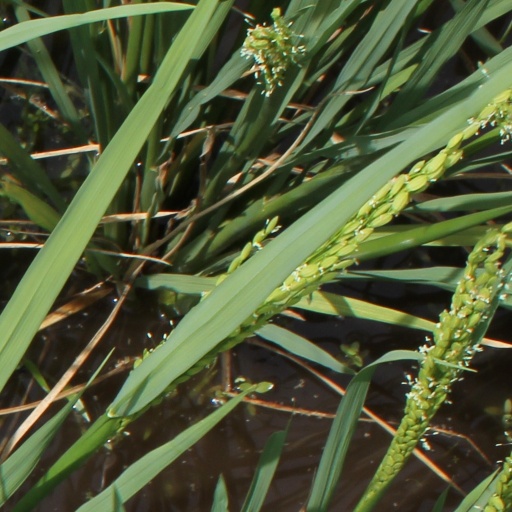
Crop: rice